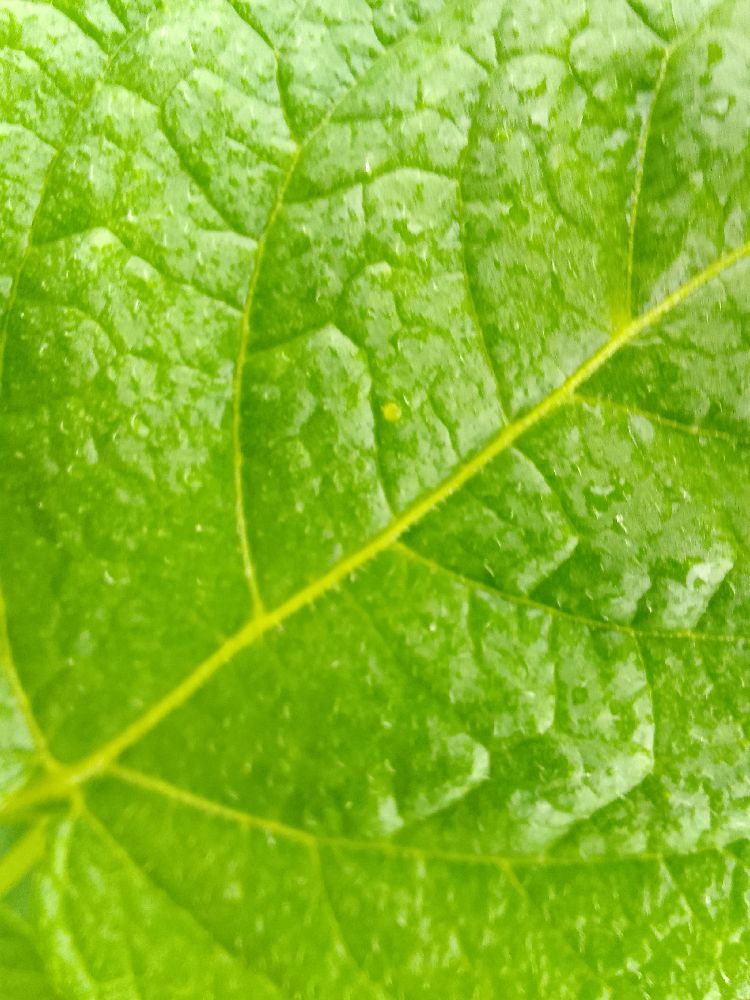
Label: Healthy